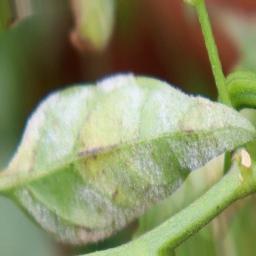
Label: powdery mildew